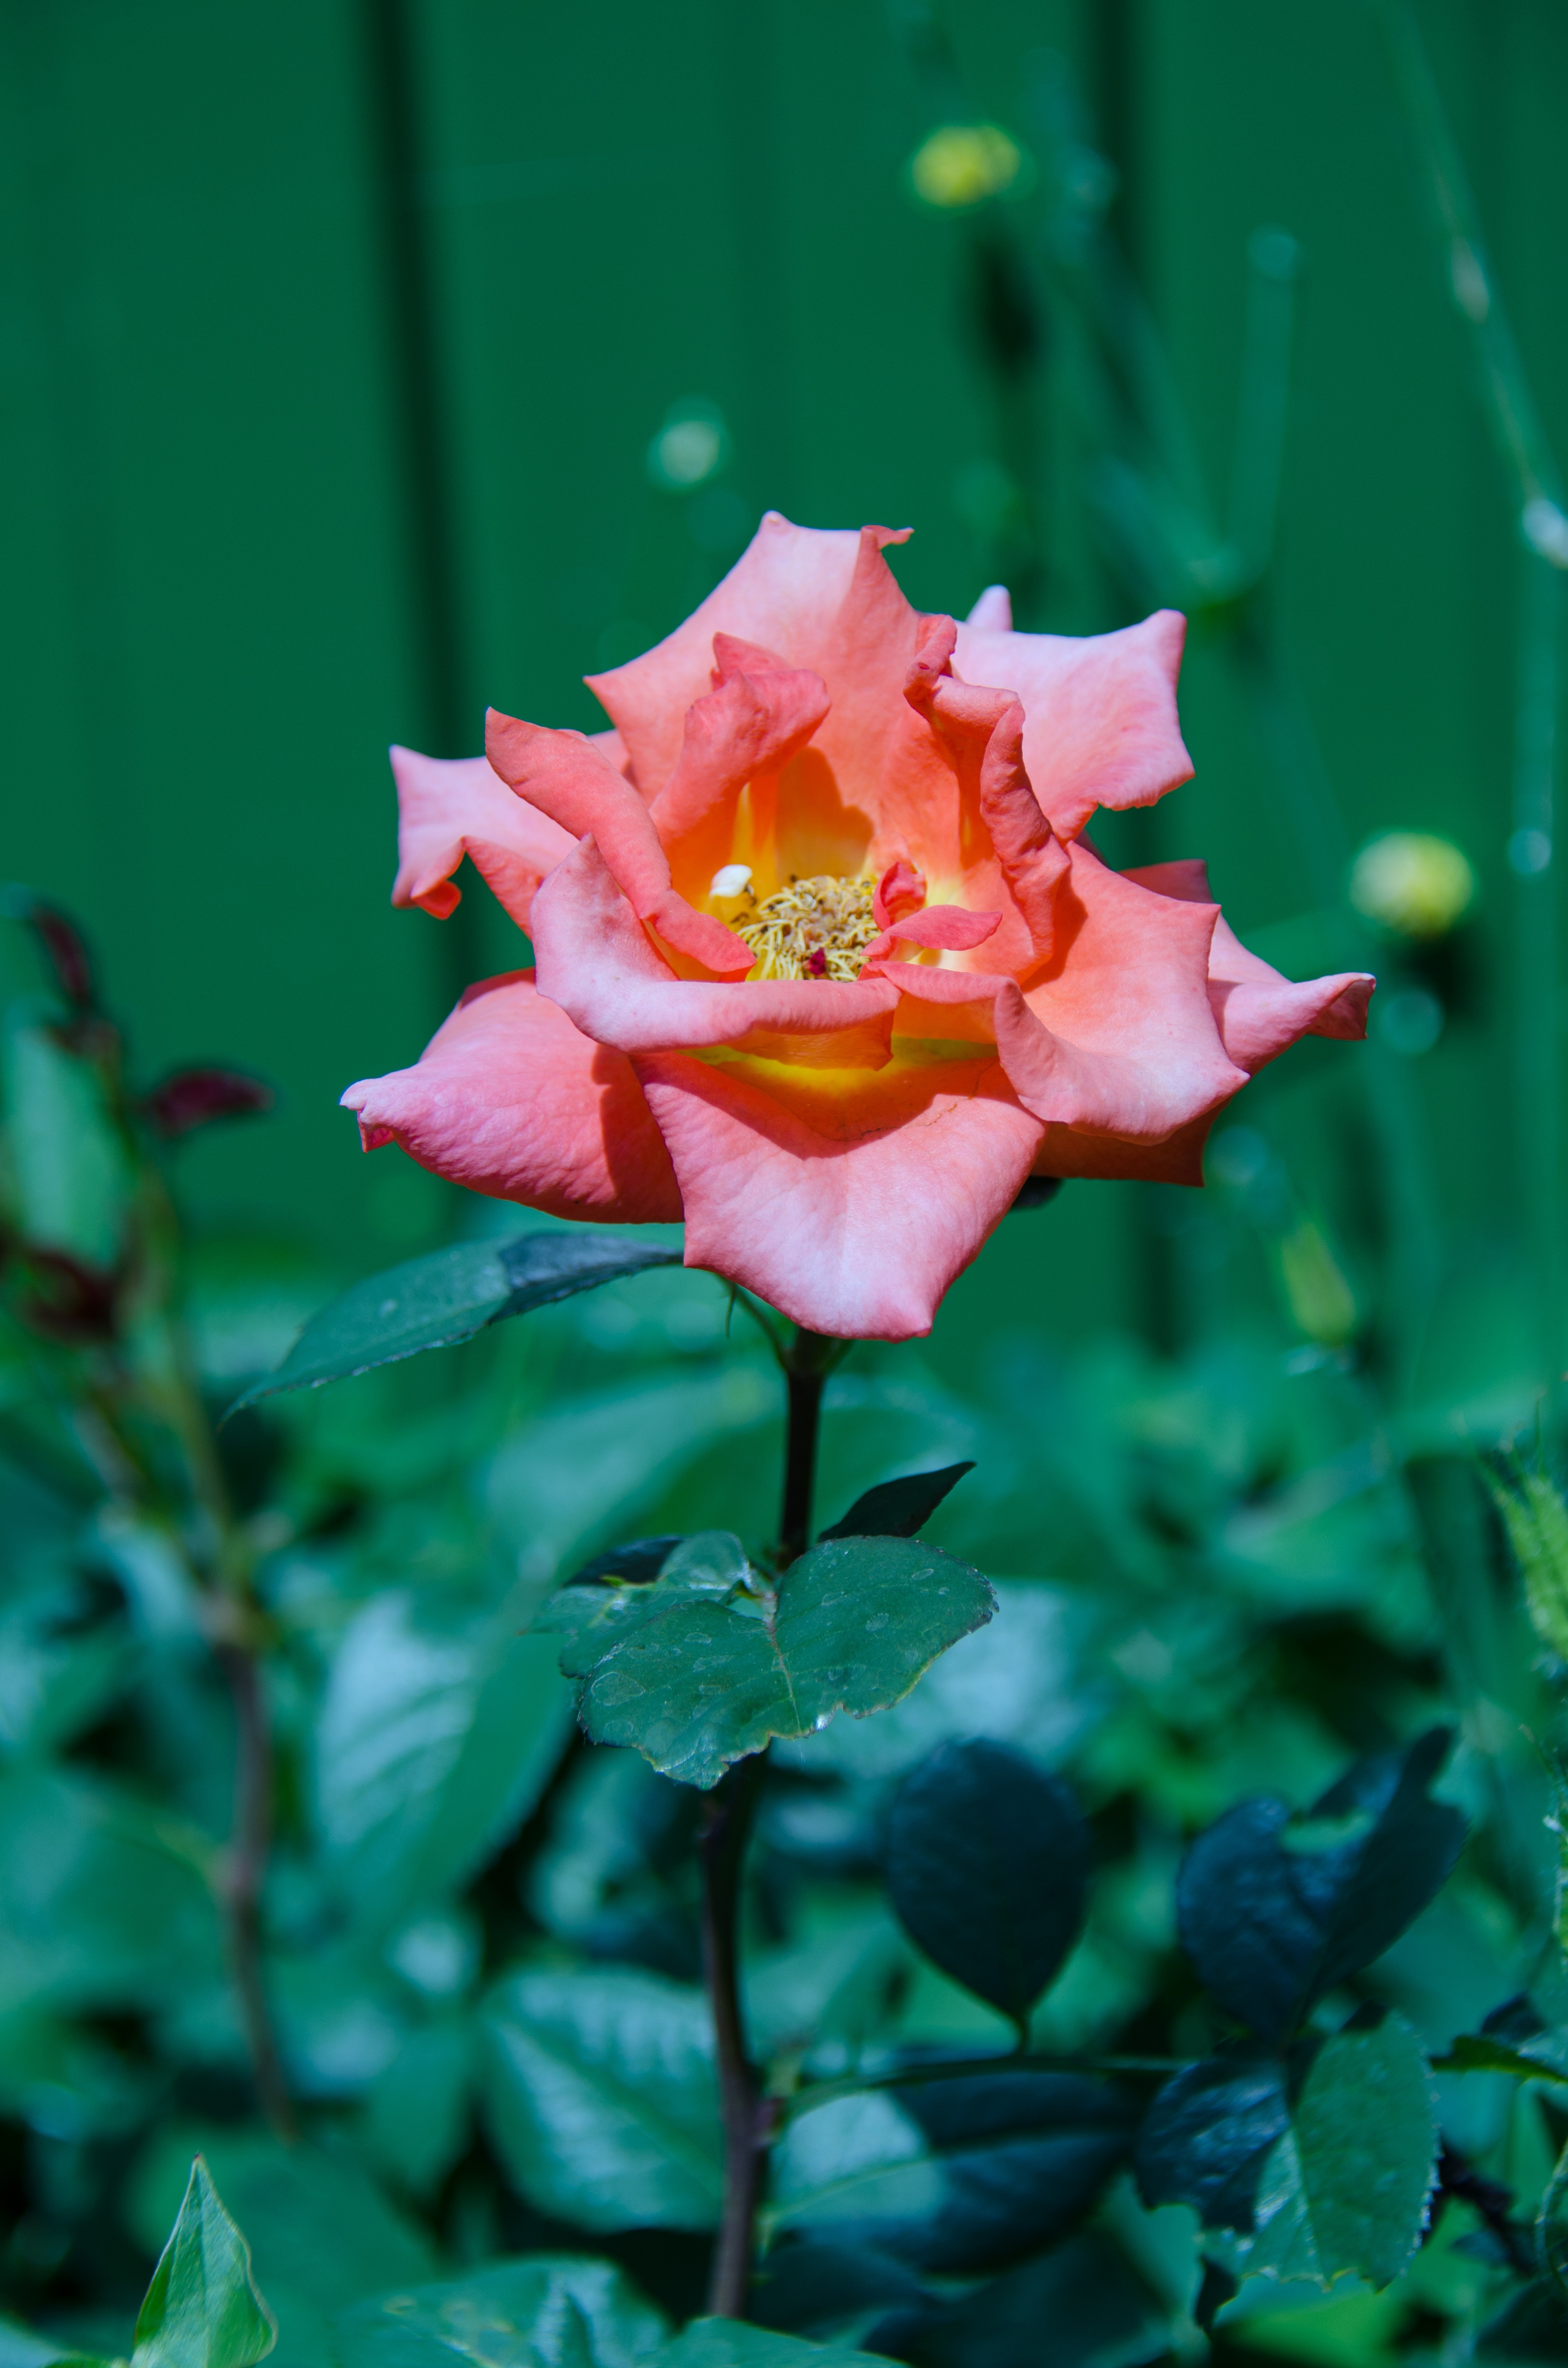
nature, blossom, plant, flower, petal, bloom, rose, green, red, botany, pink, flora, flowers, leaves, petals, beautiful, macro photography, summer flowers, flowering plant, garden roses, rose family, plant stem, land plant